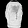
Label: Bag